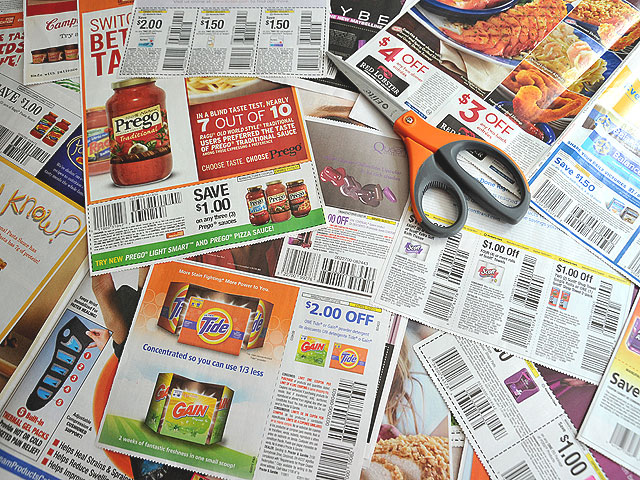
Waste category: paper